Yugi Mutou

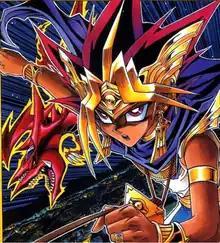
Yami Yugi's original Pharaoh appearance while commanding the God Slifer (Osiris in Japanese versions)

During the final story arc of the manga, Dark Yugi uses the three God Cards to learn of his past, and is transported to an alternate version of his life where he lived as a pharaoh. During this time, the Pharaoh clashes with Yami Bakura while Yugi and his friends search for a way to aid him. At the end of the manga, it is revealed that his name as Pharaoh was , who sealed his soul into the Puzzle along with the Great God of Evil, Zorc Necrophades. The group is able to defeat Zorc and his avatar, Dark Bakura. After this, Yugi engages Atem in a final duel to help him move on to the afterlife.